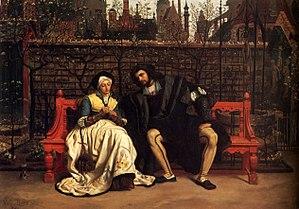
Faust. Une tragédie, est une tragédie de Johann Wolfgang von Goethe publiée en 1808.
Une Gretchenfrage, de l'allemand Frage et Gretchen, est une question délicate qui oblige son interlocuteur à une prise de position sans ambiguïté.